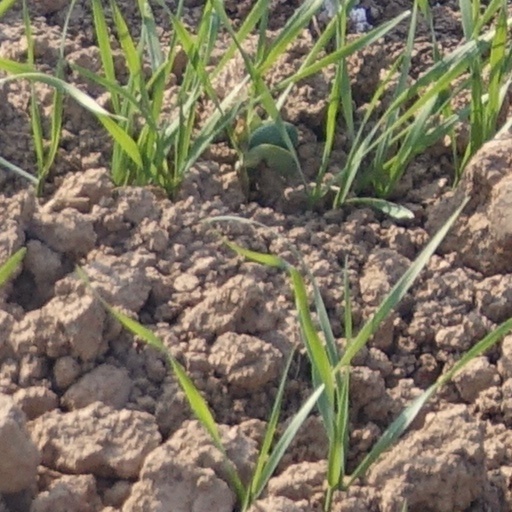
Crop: wheat